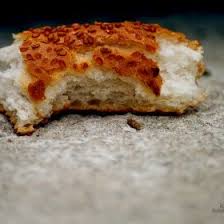
Yemek: simit